BBC Two 1991–2001 idents

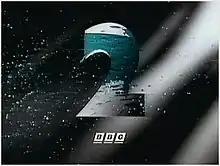
"Paint", the first of this series to be broadcast on 16 February 1991, and the last to be broadcast during the first run from 1991 until 2001. Also the last to be broadcast in Northern Ireland in 2018.

The BBC Two 1991–2001 idents were broadcast on BBC Two in the United Kingdom from 16 February 1991 until 19 November 2001, and again from 9 July 2014 until 26 September 2018. Consisting of a sans-serif '2' in Gill Sans, accompanied by the colour viridian, the idents were created by branding agency Lambie-Nairn (and later, Red Bee Media) who also created the Channel 4 logo.